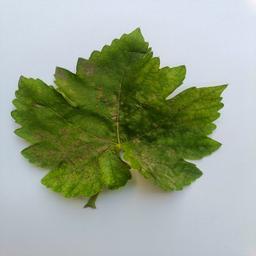
Label: Powdery Mildew